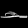
Label: Sandal